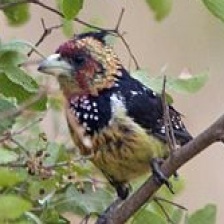
Species: D-ARNAUDS BARBET
Scientific name: TRACHYPHONUS DARNAUDII